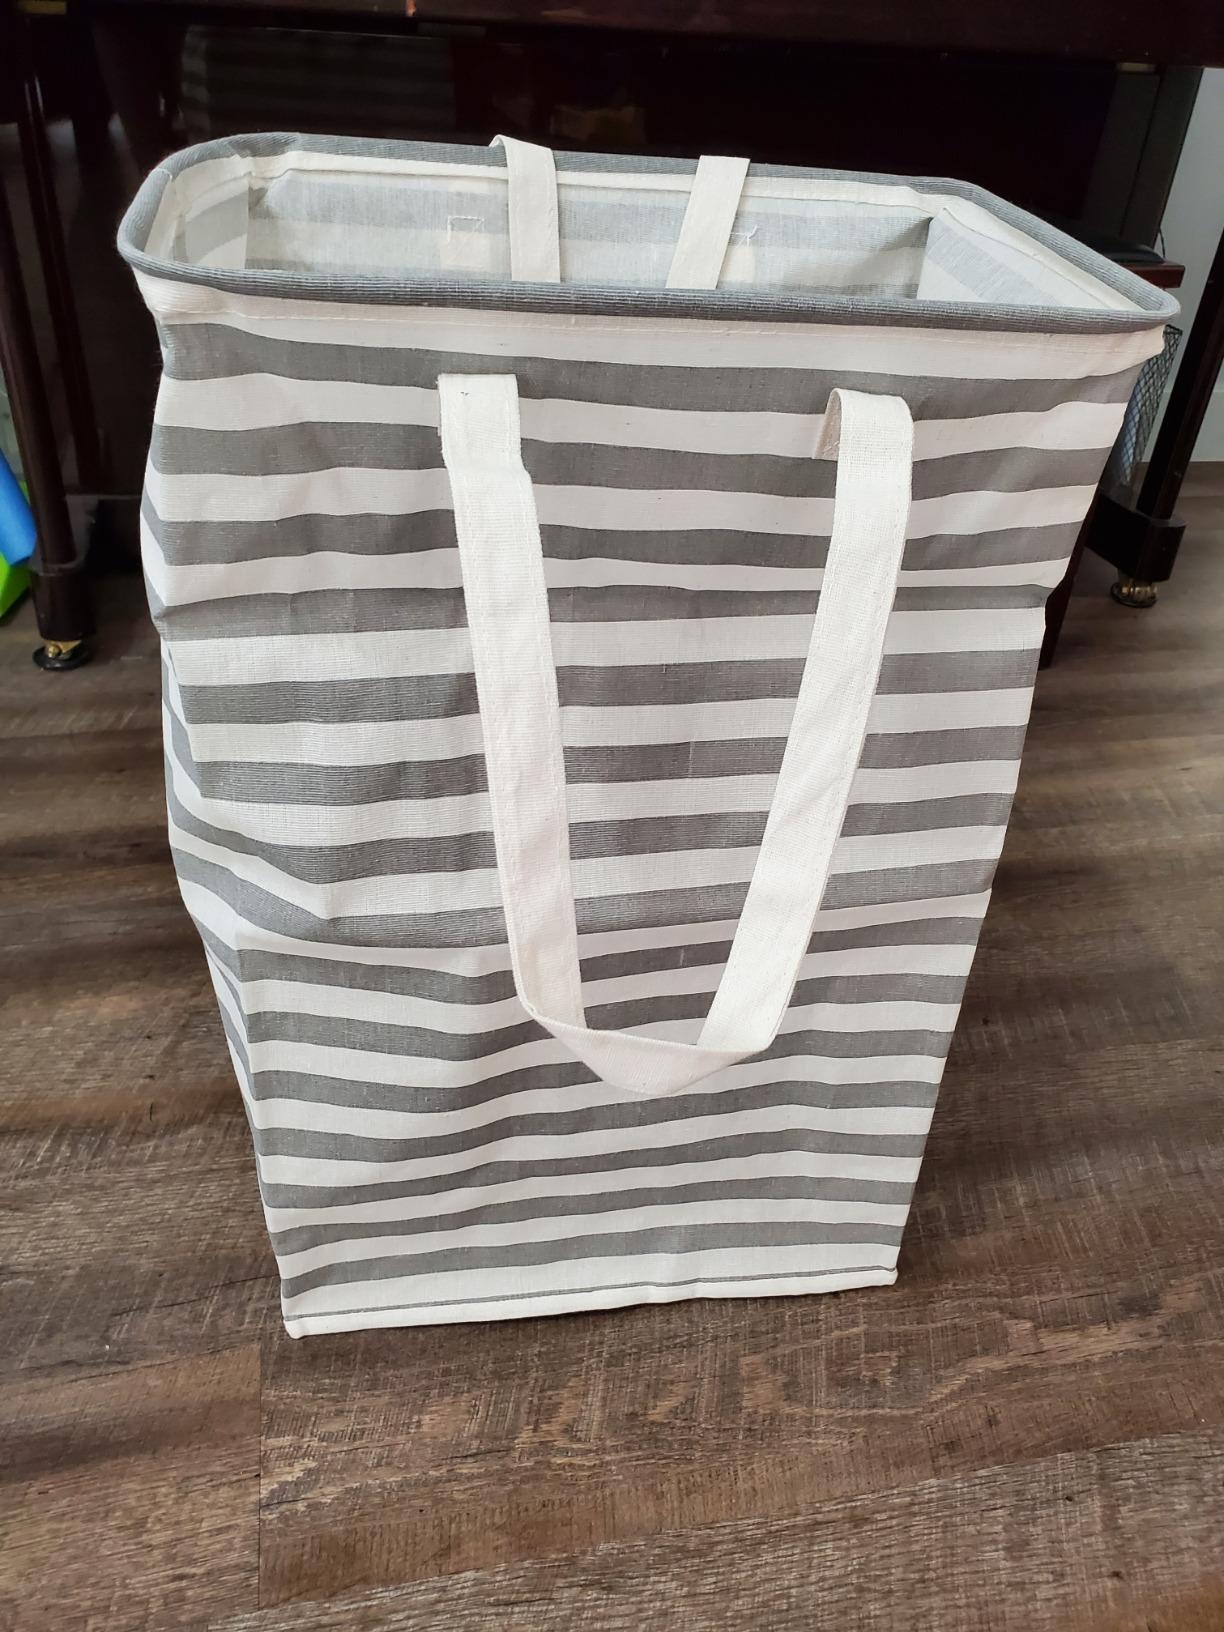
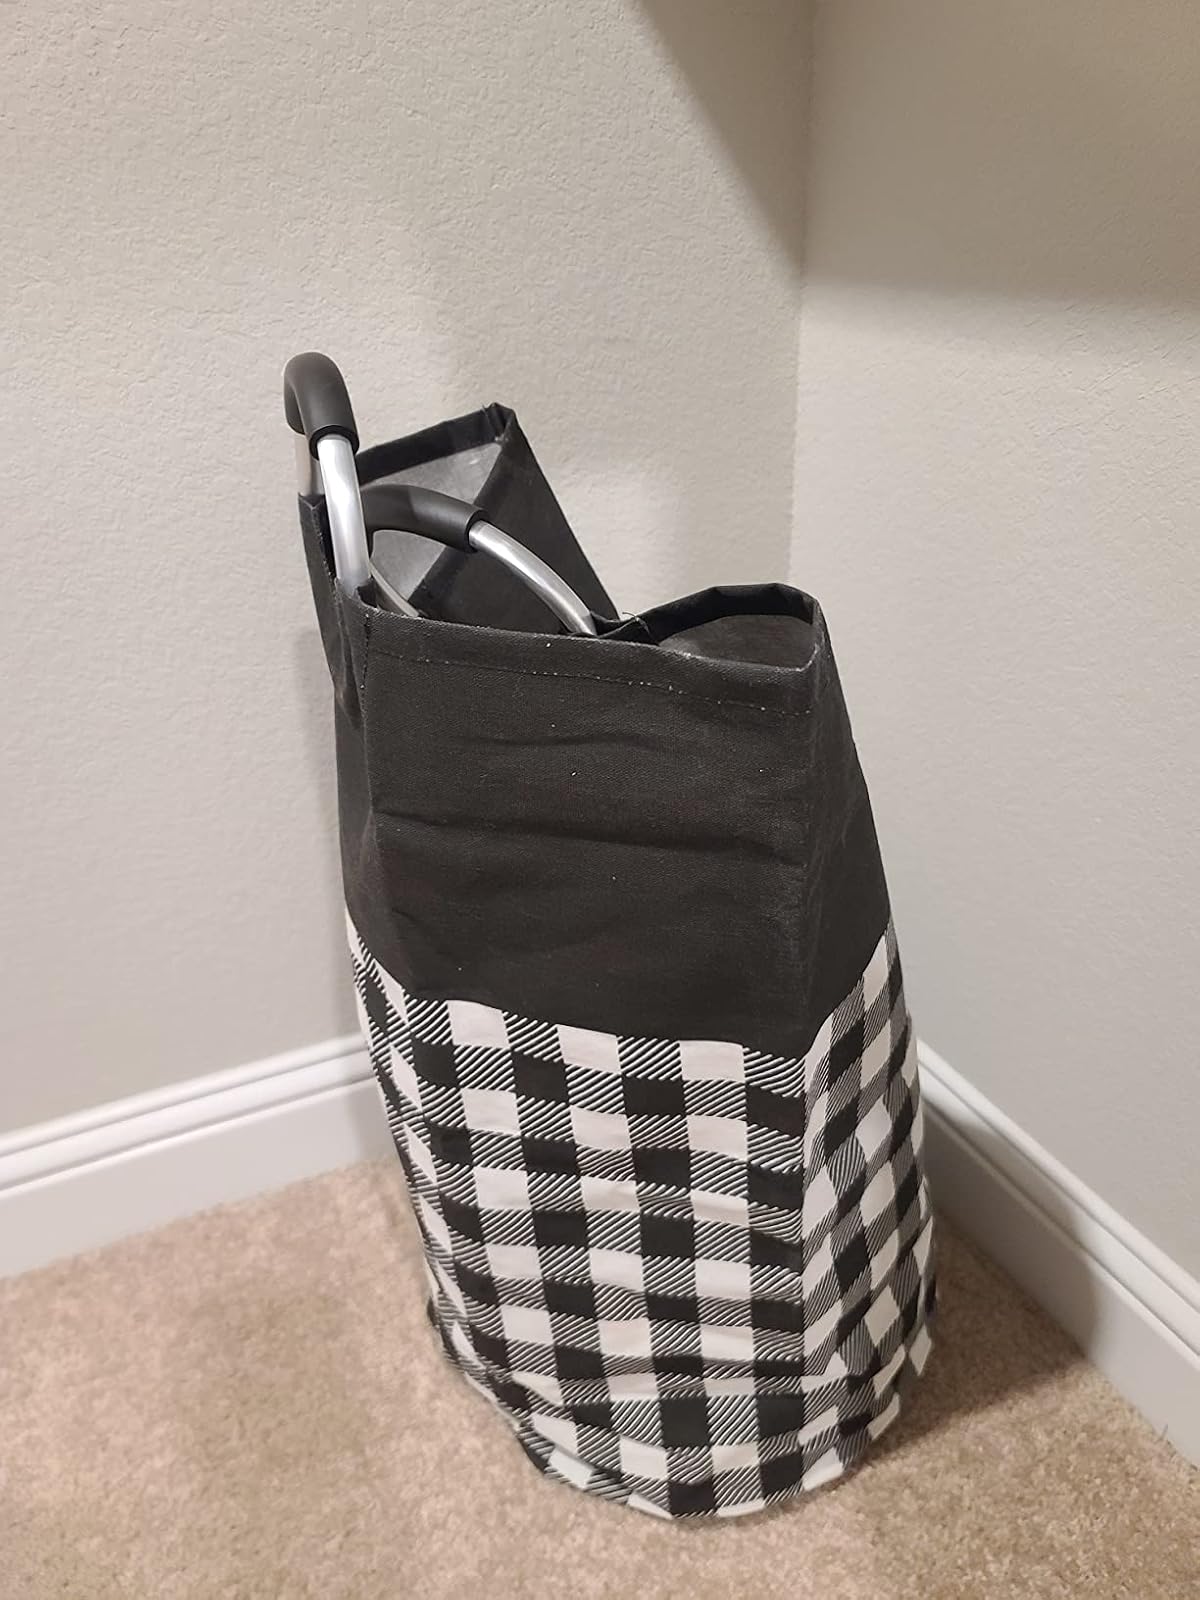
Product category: items_hamper
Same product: no